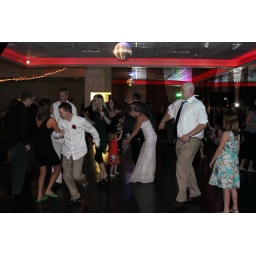
In this photo the Groom (white shirt and tie) does the chicken dance. You can see the bride in the background.